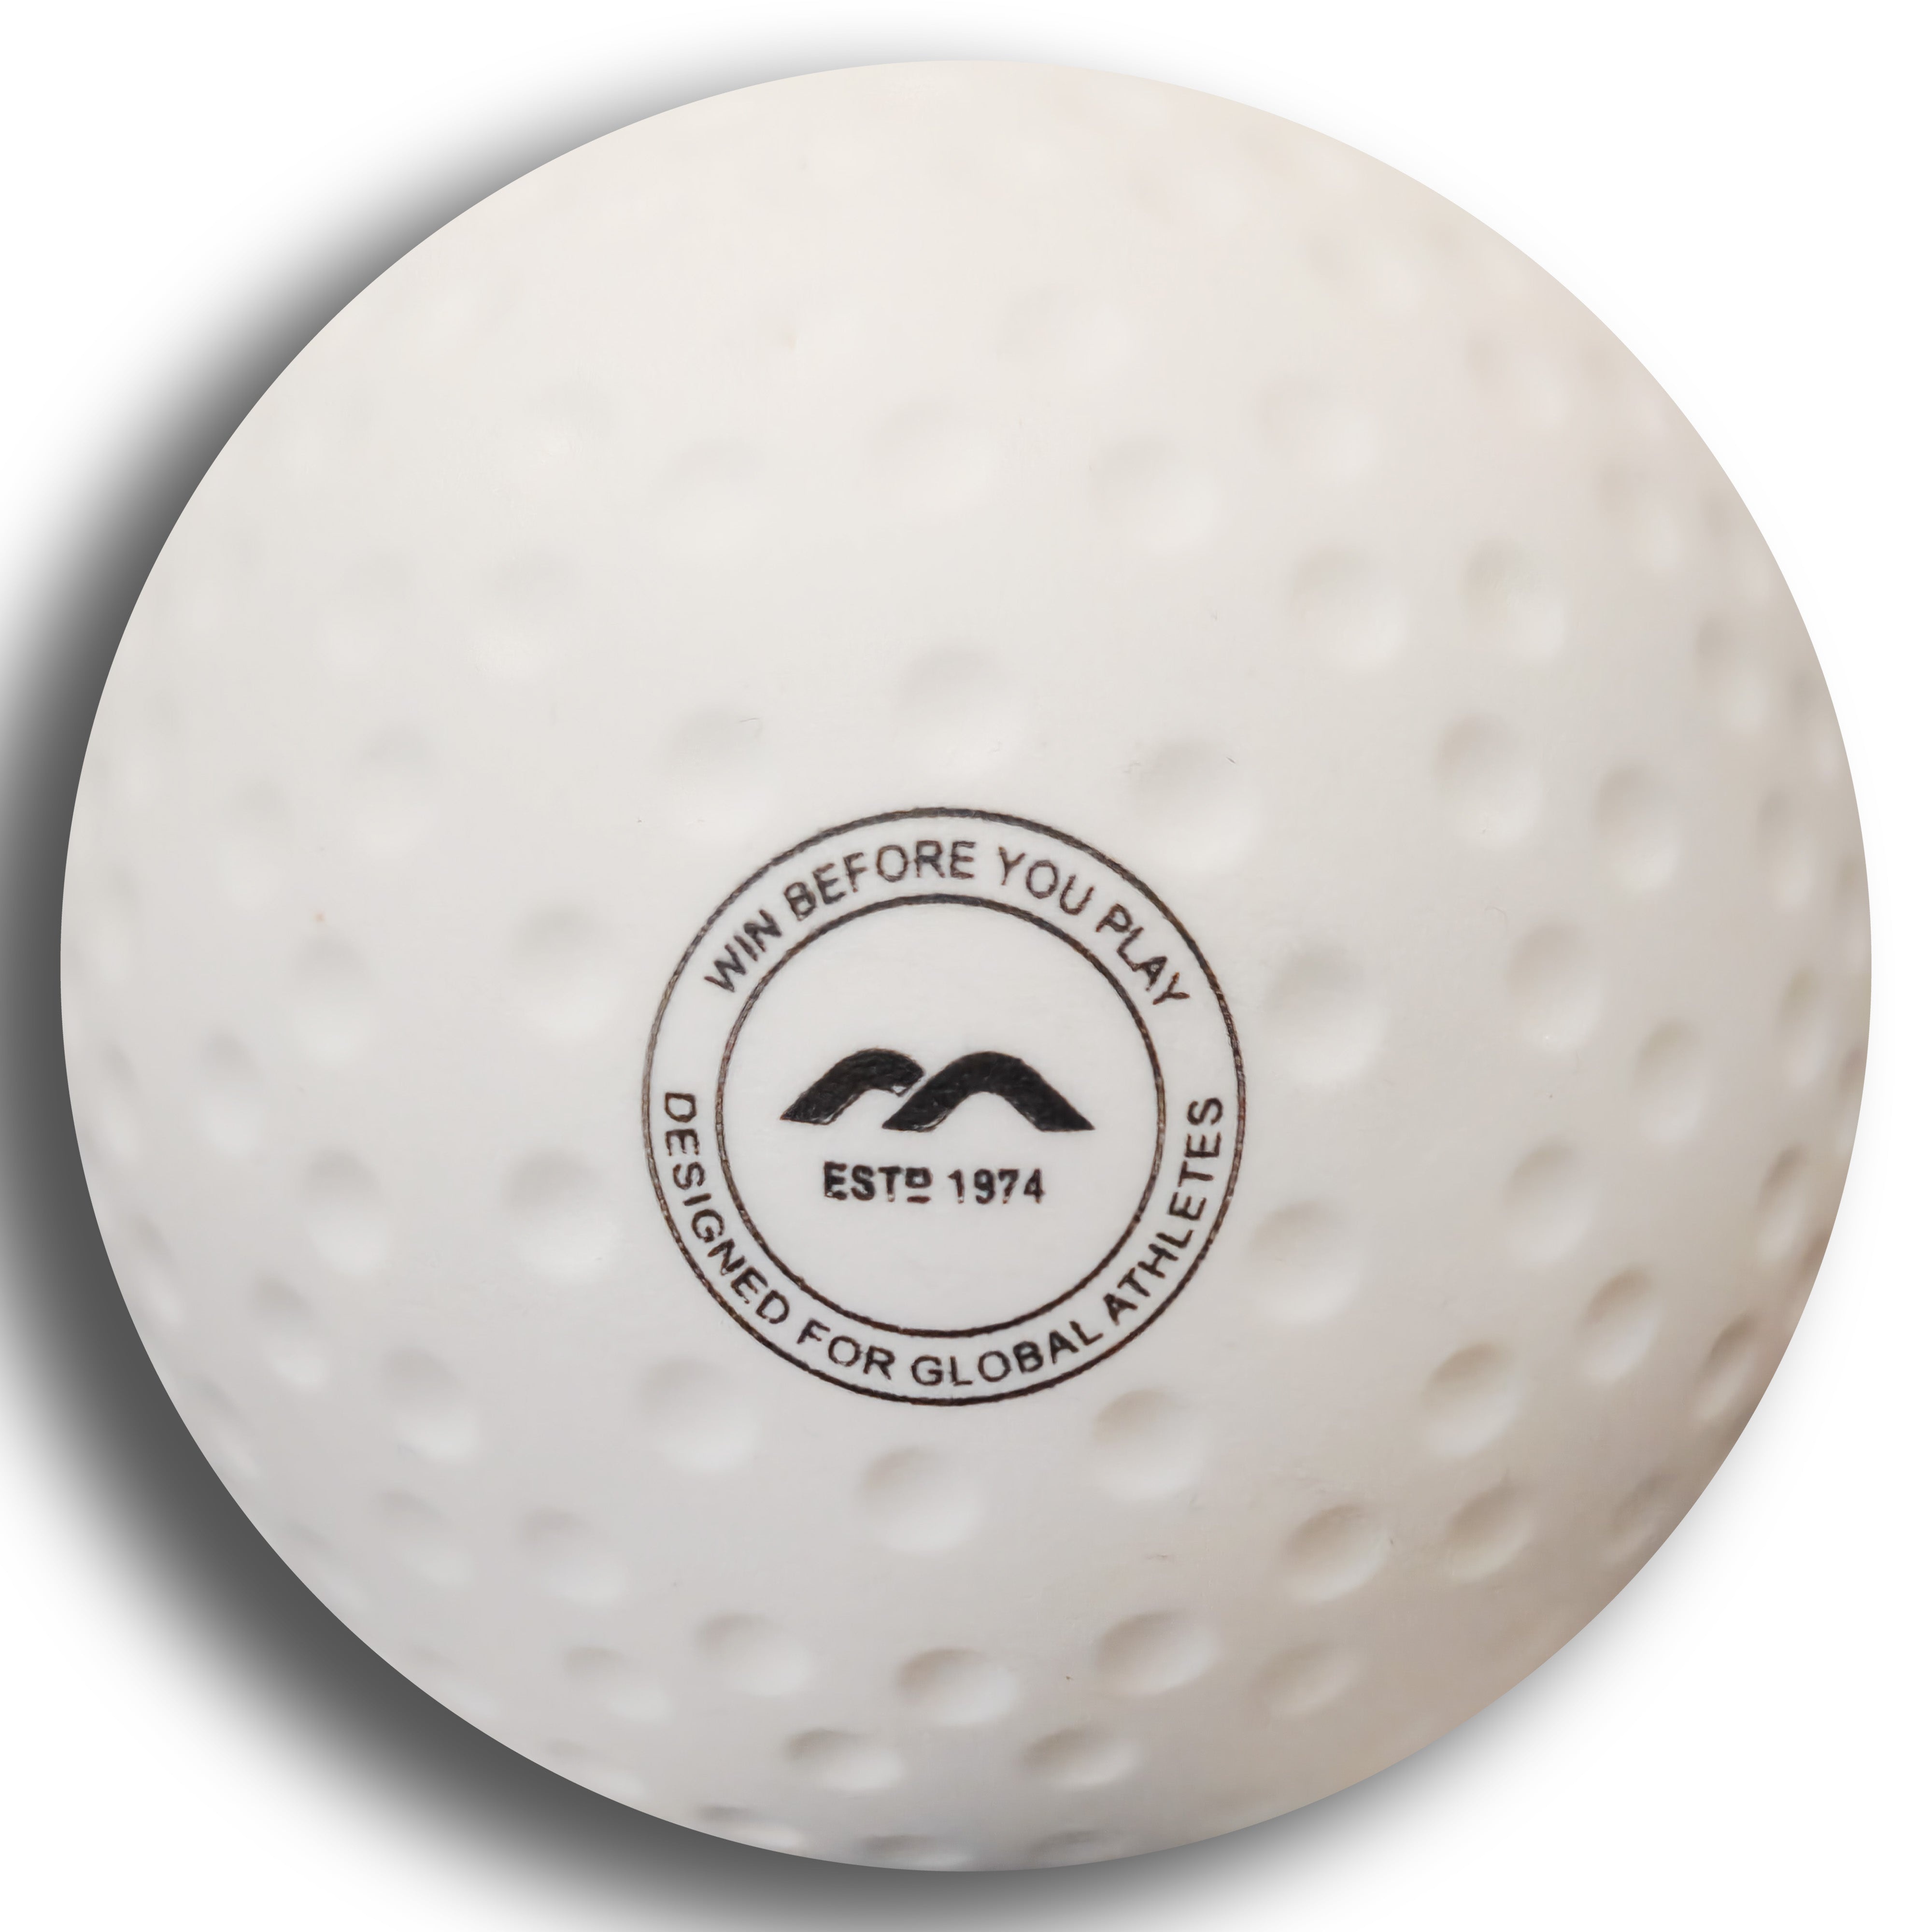
Evolution Dimple Match Ball 2024
PRODUCT DESCRIPTION A brand new ball for the 2024/25 season. A triple-layer, soft touch match ball suitable for every level of competition including national and international levels (this is NOT a FIH certified ball). A high quality cork core is wrapped with an elasticated thread and covered in a unique blended soft-touch, phthalate free PVC.¬† This gives the touch and feel required by intermediate and advanced players, but ensures that durability is maintained (soft balls will discolour on dry surfaces, although the discolouration will disappear when used on a water based or wet playing surface). Colours: White, Orange and Yellow Dimple Only Product Code: HB5924 Phthalates are a series of widely used chemicals that demonstrate to be endocrine disruptors and are detrimental to human health. Phthalates can be found in most products that have contact with plastics during producing, packaging, or delivering.¬† Our balls are phthalate free
Brand: Mercian
Category: Sporting Goods > Athletics > Field Hockey & Lacrosse > Field Hockey Balls